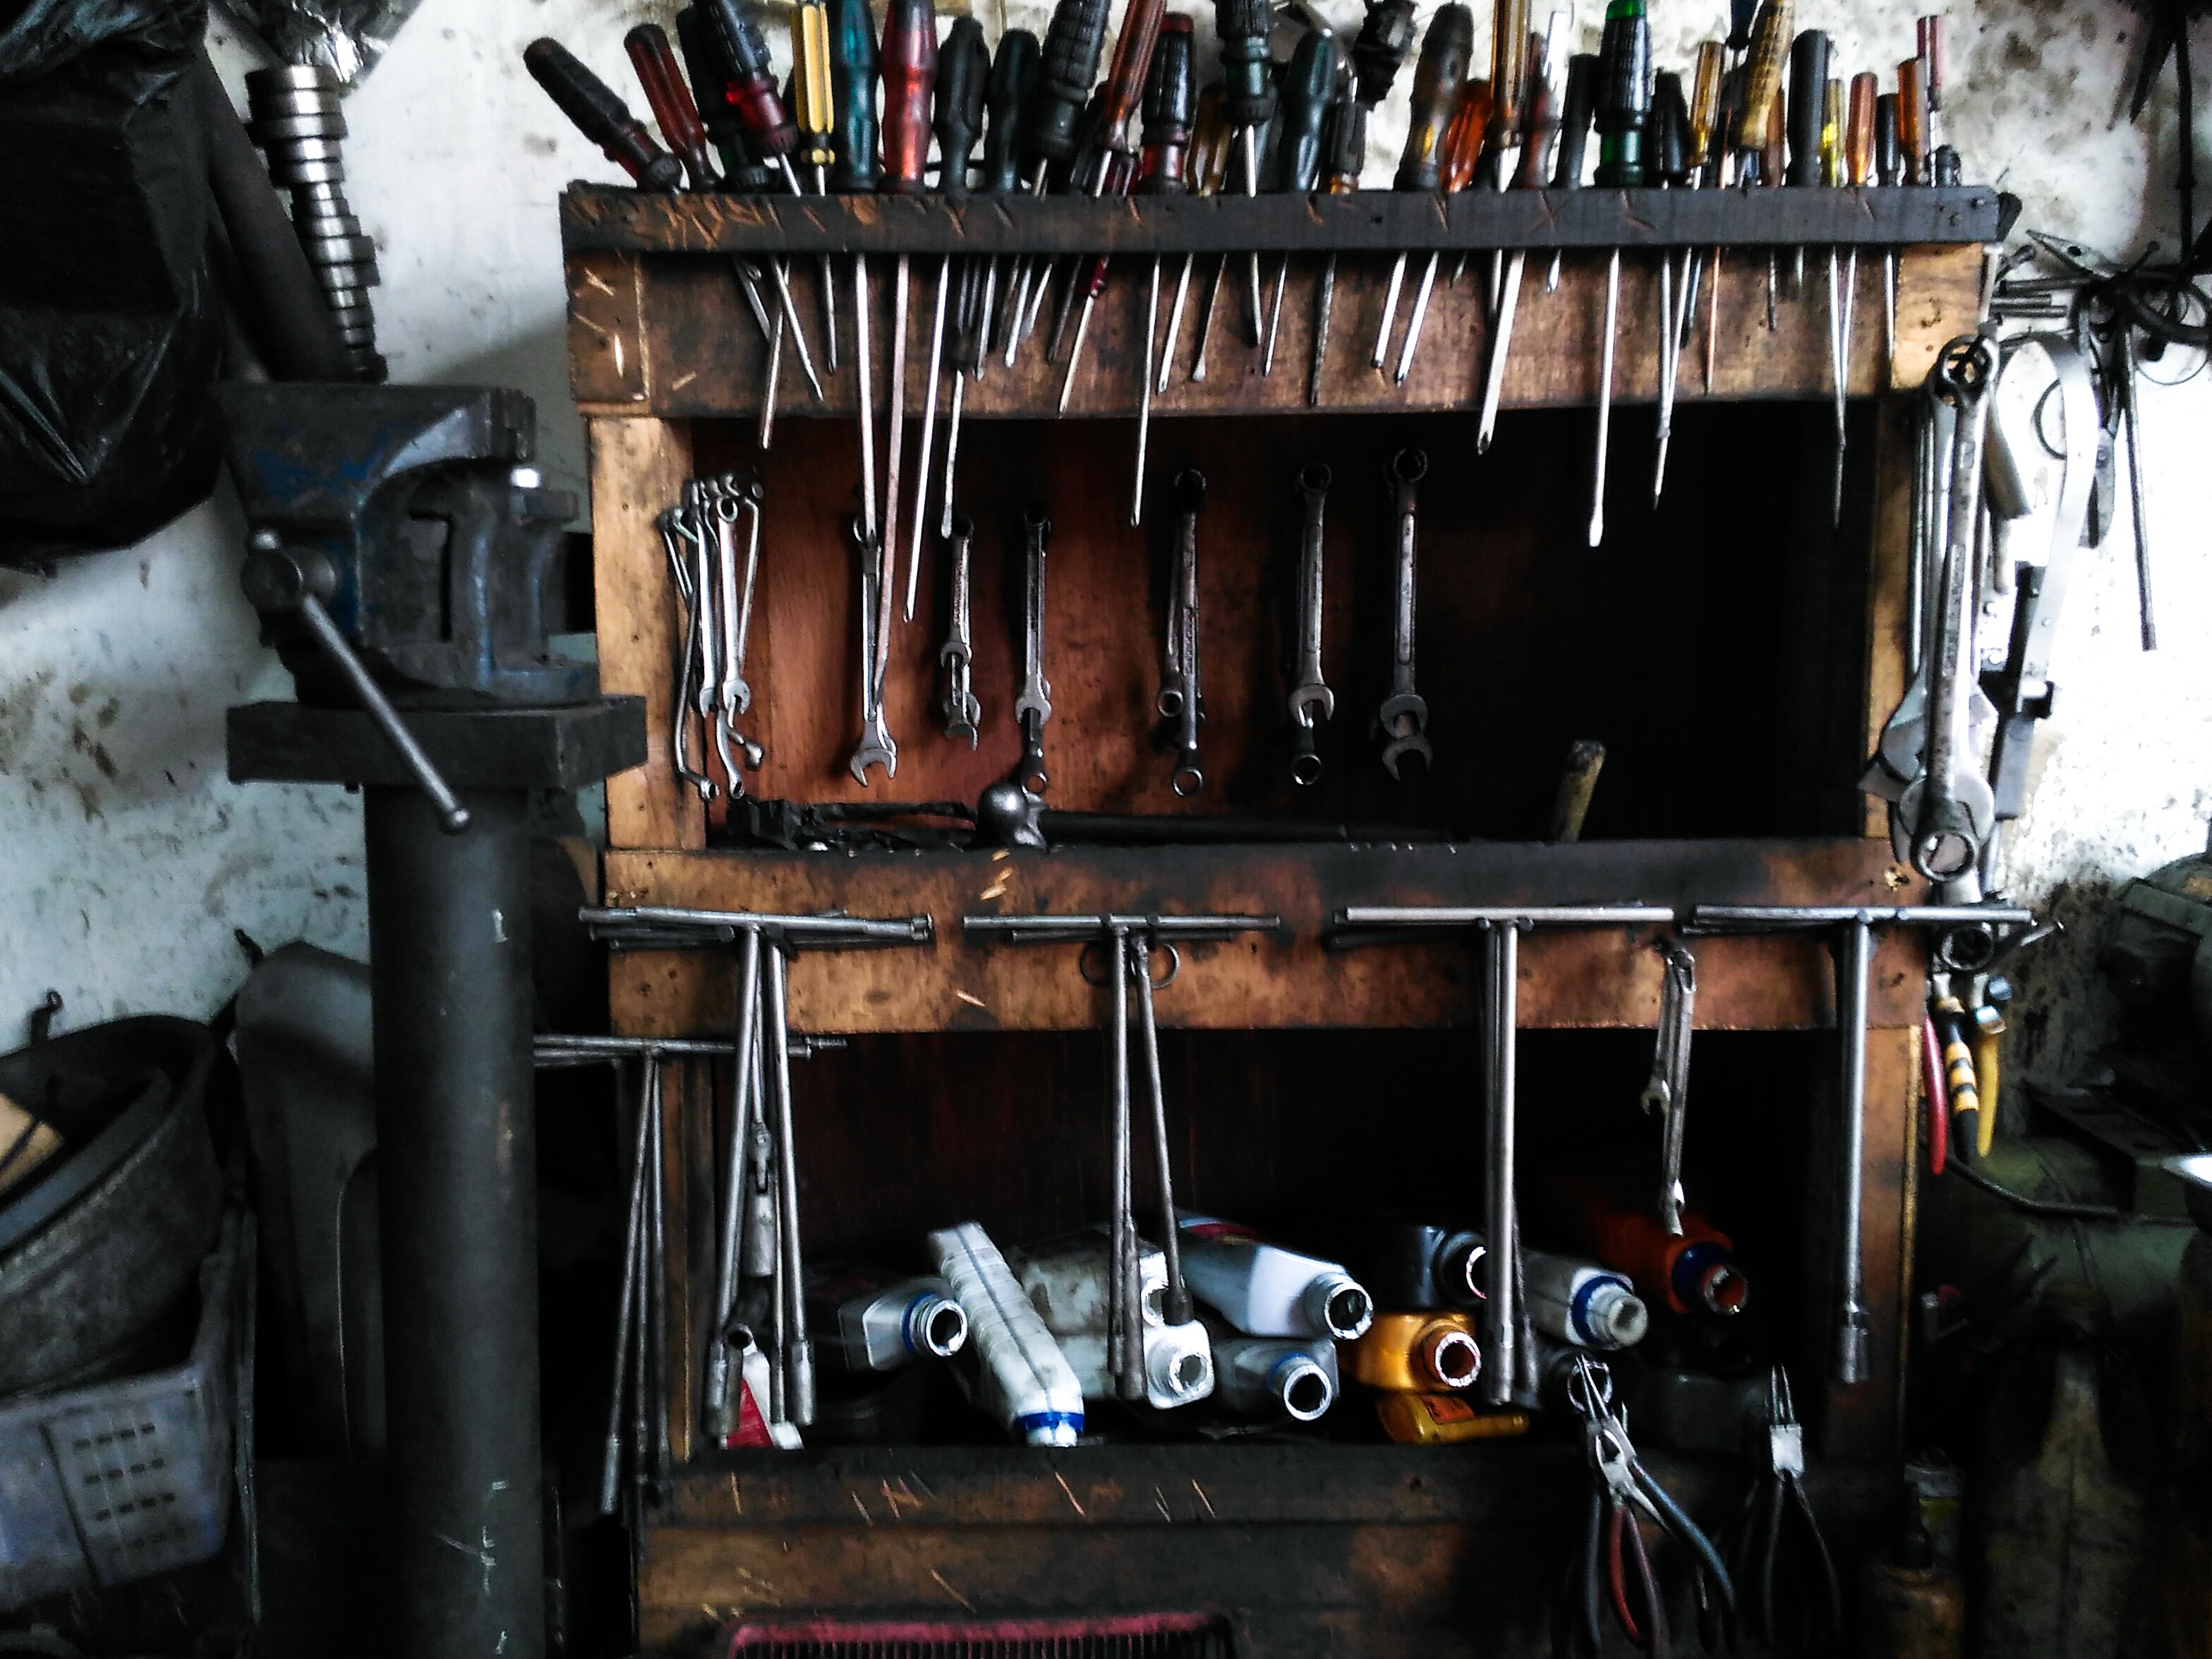
car, metal, auto part